Dawn raids (New Zealand)

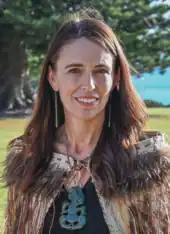
Jacinda Ardern formally apologised for the dawn raids in August 2021.

The dawn raids were condemned by different sections of New Zealand society including members of the Pacific Islander and Māori communities, church groups, employers and workers' unions, anti-racist groups, and the opposition Labour Party, despite the policy being of its own making. One Pacific group known as the Polynesian Panthers combated the dawn raids by providing legal aid to detainees and staging retaliatory "dawn raids" on several National cabinet ministers including Bill Birch and Frank Gill, the Minister of Immigration. The Citizens Association for Racial Equality (CARE) staged protests and succeeded in convincing the British crew of a cruise ship that was supposed to deport Tongan overstayers to refuse to sail with the deportees. The overstayers, however, were subsequently deported on an Air New Zealand flight. The Auckland Committee on Racism and Discrimination (ACORD) and Amnesty Aroha published leaflets highlighting unfair treatment from the police and courts. The raids were also criticised by elements of the police and the ruling National Party for damaging race relations with the Pacific Island community. Kim Workman, who was a senior sergeant in Lower Hutt at the time, left the police force over his opposition to the racism displayed in the police response.